Stop Me If You've Heard This One Before

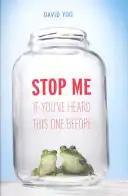

Stop Me If You've Heard This One Before is a young adult novel written by David Yoo, and published in 2008. It serves as Yoo's second literary work, following his debut novel "Girls For Breakfast", which was released four years prior.